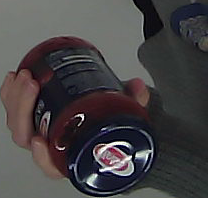
Product: barilla_pomodoro